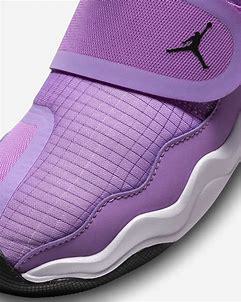
Brand: Jordan
Model: 23 7